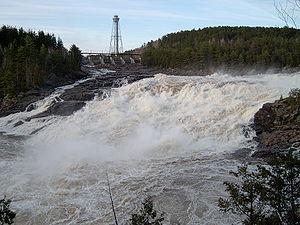
Les chutes de Shawinigan sont des chutes d'eau situées sur la rivière Saint-Maurice à Shawinigan. D'une hauteur de 50 mètres, leurs dénivellations ont servi à la construction de cinq centrales hydroélectriques.
La rivière Saint-Maurice, aussi appelée simplement le Saint-Maurice, est située en Mauricie sur la rive nord du fleuve Saint-Laurent, au Québec, au Canada, dont elle est l'un des plus importants affluents.
Shawinigan est une ville du Québec, située en Mauricie. Elle compte 49 349 habitants en 2016. Désignée cité de l'énergie en vertu de son histoire hydroélectrique et industrielle, elle se trouve dans un environnement naturel composé de nombreuses forêts, rivières et lacs.